Bulgari

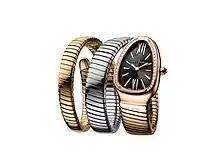
Bulgari watch

In the 1950s, some of Bulgari's best-known clients included Elizabeth Taylor, Anna Magnani, Ingrid Bergman and Gina Lollobrigida as Rome earned a reputation as "Hollywood on the Tiber" with the Cinecittà studios.